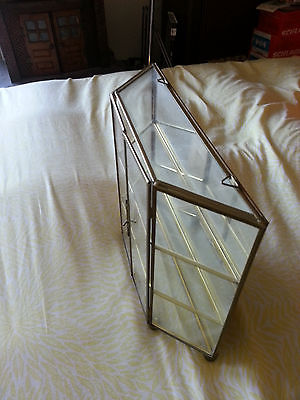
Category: cabinet